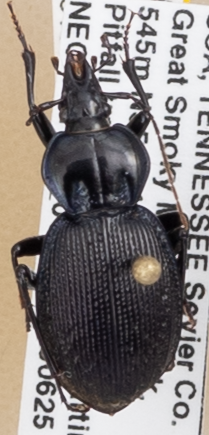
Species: Sphaeroderus stenostomus lecontei
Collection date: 2019-06-25
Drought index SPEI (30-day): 0.13
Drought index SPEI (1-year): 2.09
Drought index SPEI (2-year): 2.09